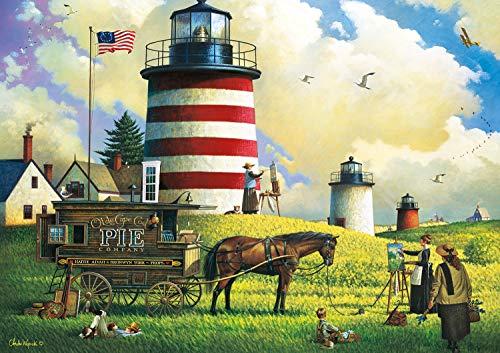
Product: Buffalo Games - Charles Wysocki - The Three Sisters - 300 Piece Jigsaw Puzzle
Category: Toys & Games | Puzzles | Jigsaw Puzzles
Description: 300 large piece jigsaw Puzzle.
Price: $10.99
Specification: ProductDimensions:1.8x7.9x7.9inches|ItemWeight:13.6ounces|ShippingWeight:13.6ounces(Viewshippingratesandpolicies)|ASIN:B07YBSDSJ3|Itemmodelnumber:2653|Manufacturerrecommendedage:14yearsandup